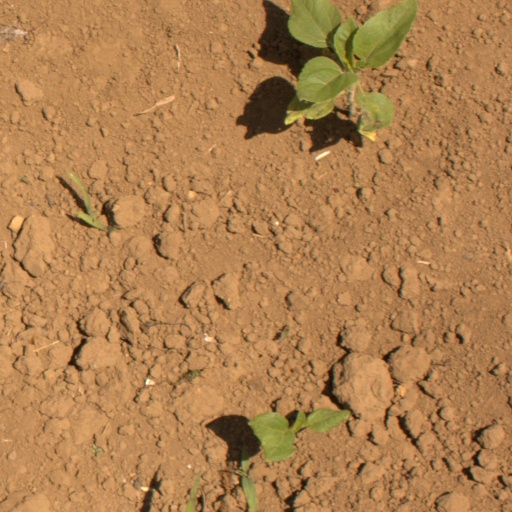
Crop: Jerusalem artichoke